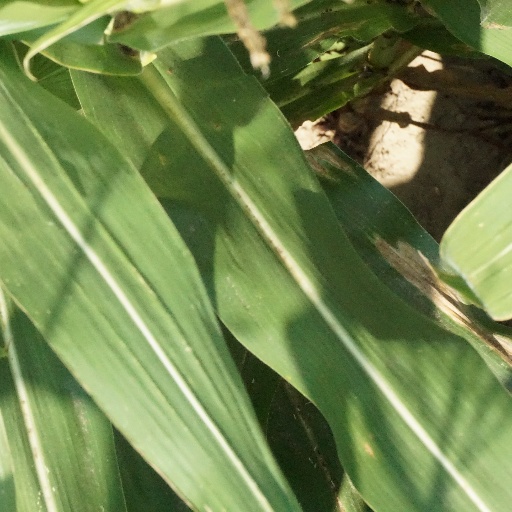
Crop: maize; corn